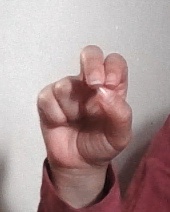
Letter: gaaf